Aftab Pureval

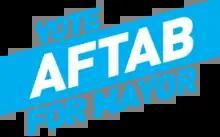
Pureval's mayoral campaign logo

In January 2018, "The Cincinnati Enquirer" reported that Pureval was being recruited by the DCCC to run against Chabot in the 2018 election. Pureval officially announced his candidacy via a press conference on January 31. His main Democratic opponent, Robert Barr, dropped out of the race and endorsed Pureval.